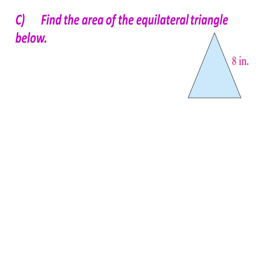
c find the area of the equilateral triangle below .